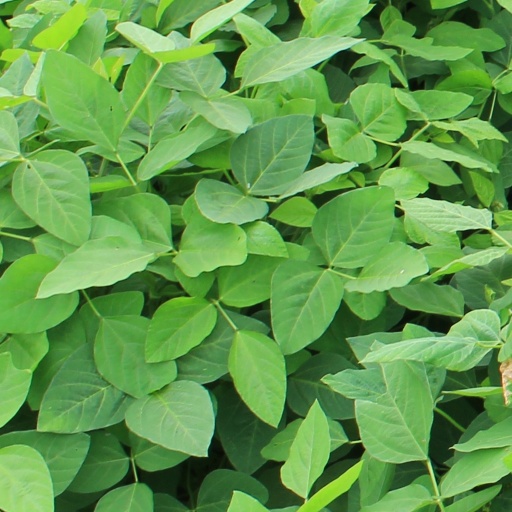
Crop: soybean